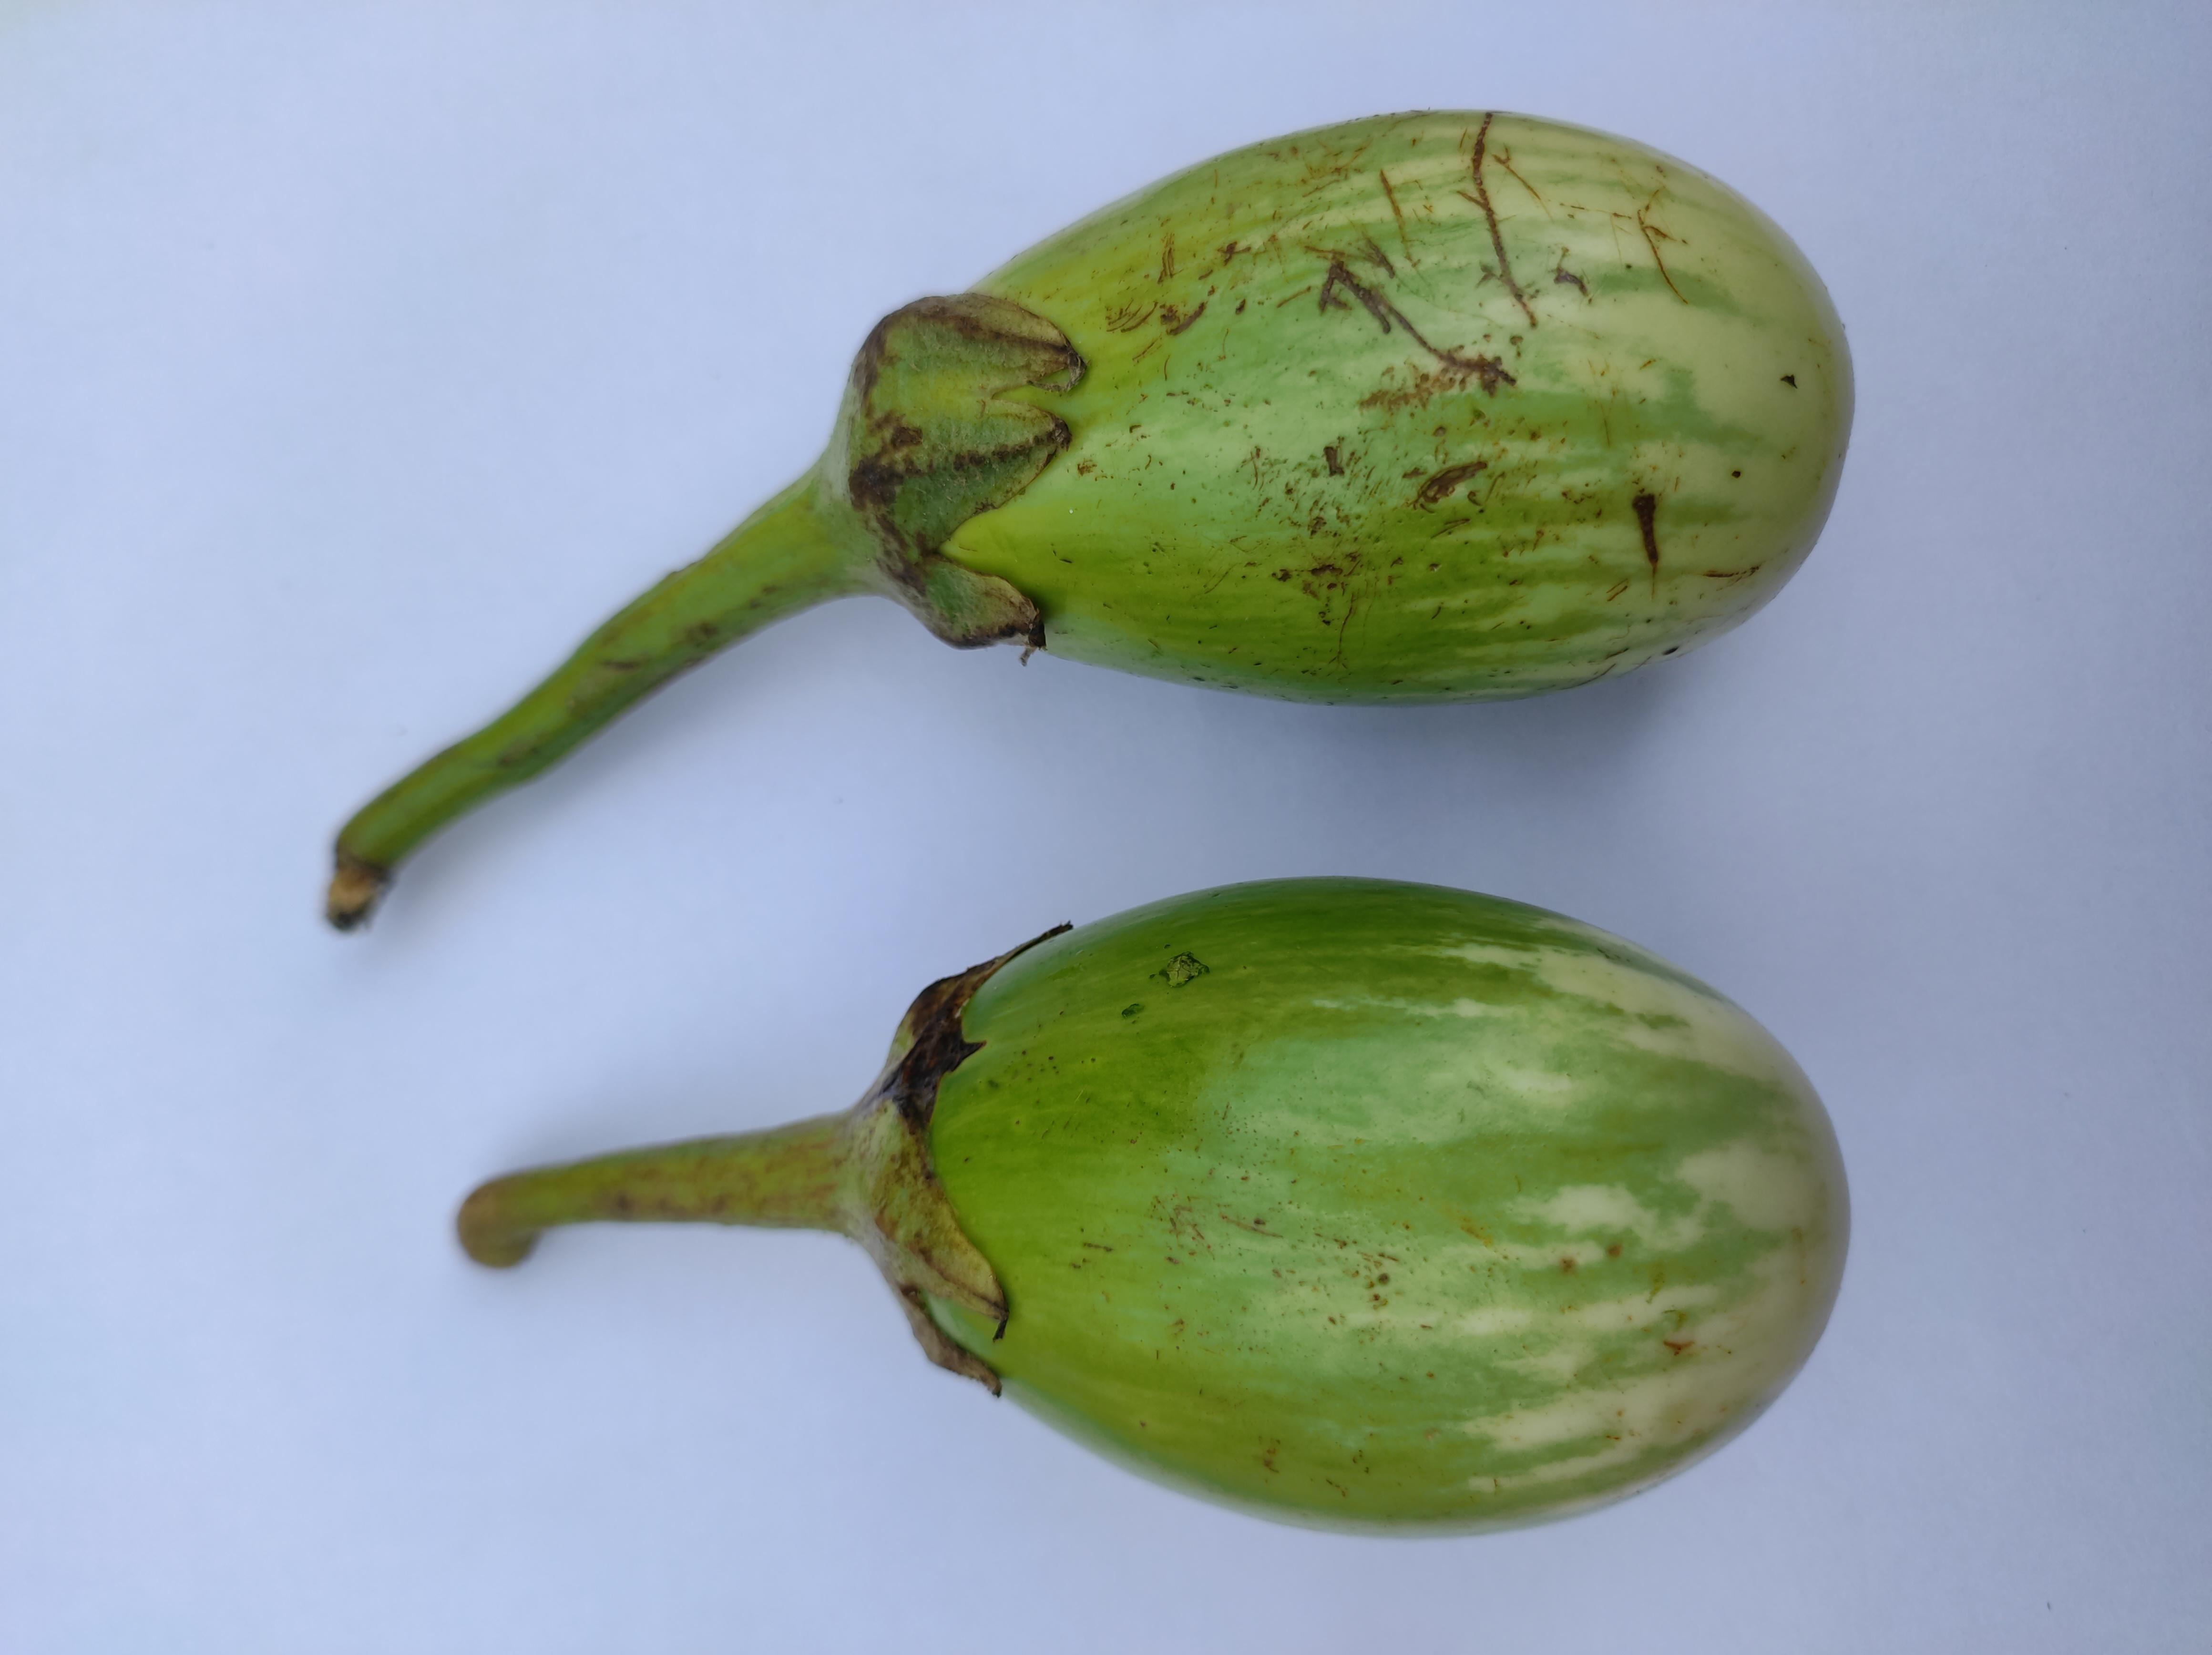
Label: Brinjal